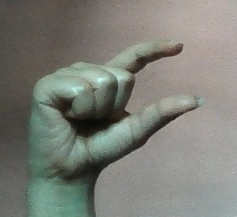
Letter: dal